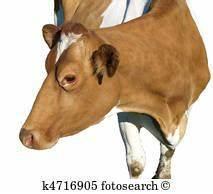
cow